P. J. Fleck

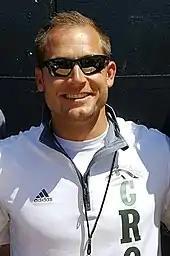
Fleck at the 2016 Western Michigan spring football game.

On December 17, 2012, Western Michigan University announced the hiring of Fleck as the new head coach, making him the youngest head coach and the first head coach in the Football Bowl Subdivision (FBS) of college football to have been born in the 1980s. Fleck signed a five-year contract worth $392,000 per season that includes an assistant coaches salary pool of $825,000. The previous head coach, Bill Cubit, earned $375,000 per year with an assistants salary pool of $723,000. With the increased budget, Fleck hired a dedicated recruiting coordinator – a first for the WMU football program. Other candidates expressing interest in the job included Syracuse defensive coordinator (and later head coach) Scott Shafer, and Kent State offensive coordinator Brian Rock, both former WMU assistants. WMU had also been in contact with Indiana State head coach Trent Miles, North Dakota State head coach Craig Bohl, and Illinois State head coach Brock Spack, all of whom declined interest or withdrew from consideration